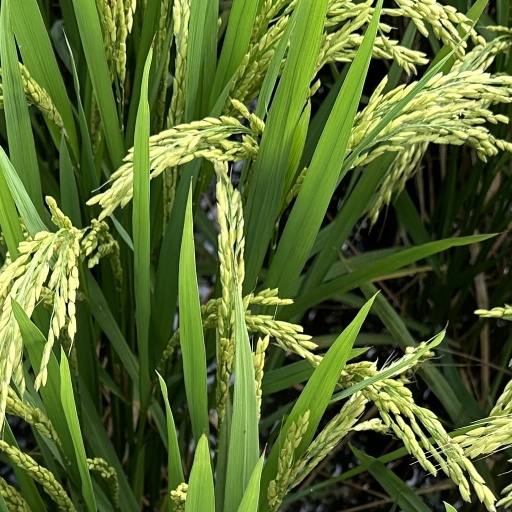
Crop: rice